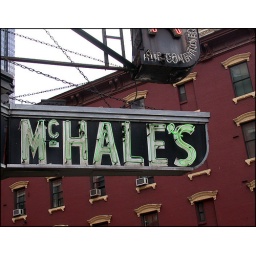
Dive bar in the heart of the Theatre District... love the green sign against the red building backdrop